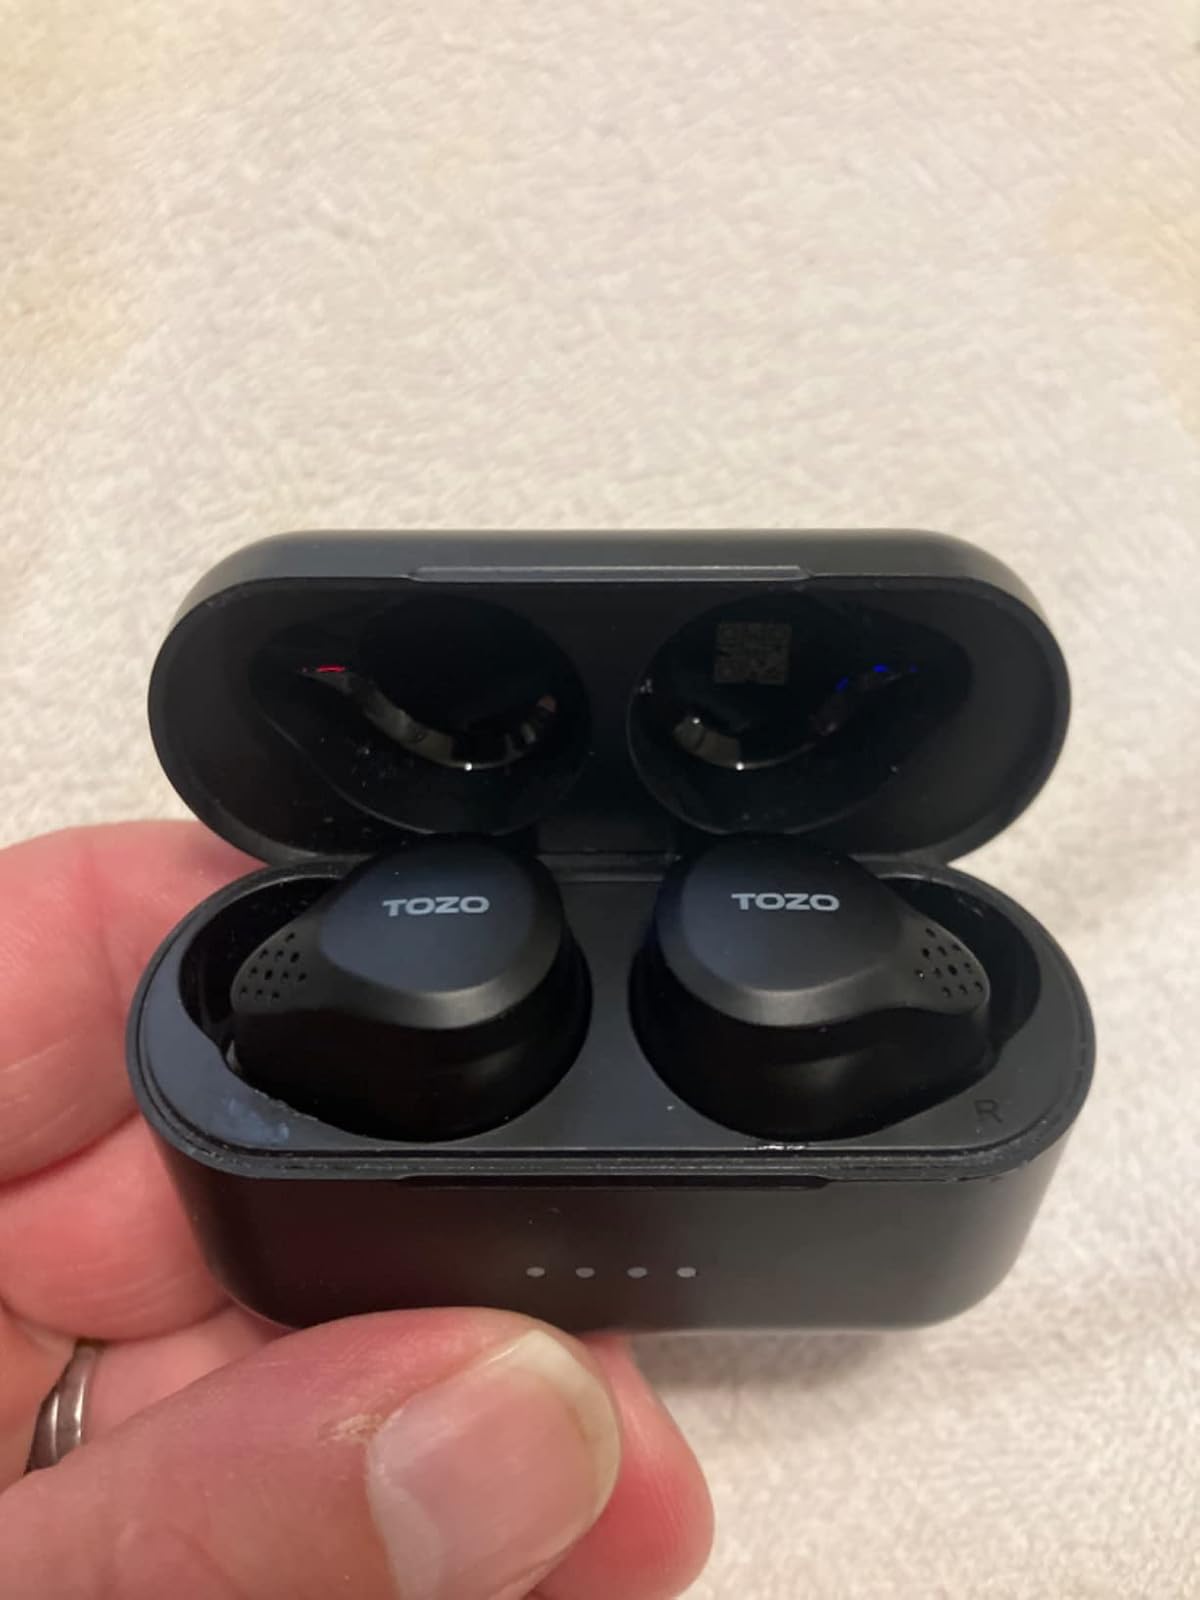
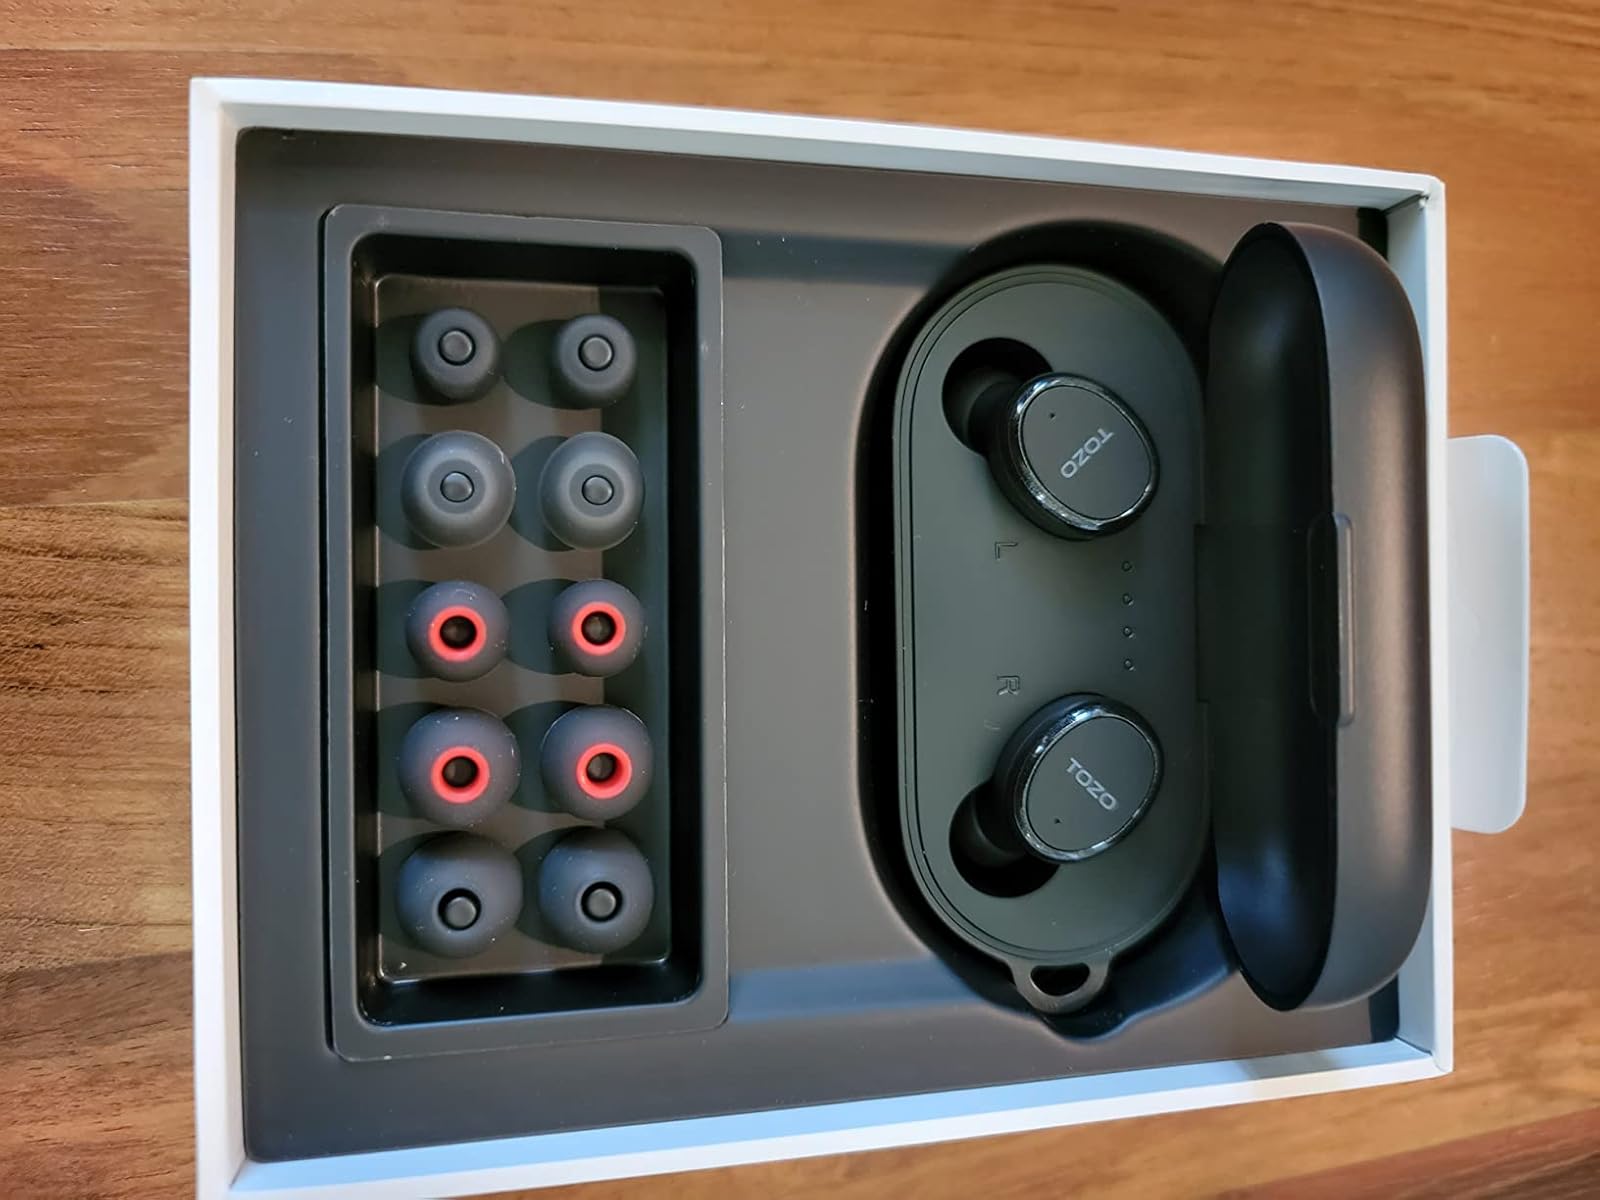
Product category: earbuds
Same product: no